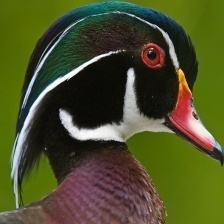
Species: WOOD DUCK
Scientific name: AIX SPONSA
ImageNet parent category: drake